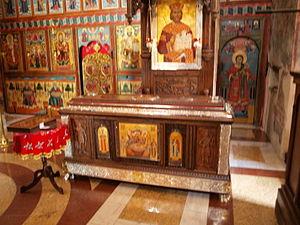
Lazar Hrebeljanović ou Lazare de Serbie, est un souverain serbe de la dynastie des Lazarević. Tué lors de la bataille de Kosovo Polje, il est vénéré comme un saint martyr par l'Église orthodoxe et fêté le 15 juin.
Le monastère de Ravanica est un monastère orthodoxe serbe situé sur le territoire du village de Senje, dans la municipalité de Ćuprija et dans le district de Pomoravlje, en Serbie. Il dépend de l'éparchie de Braničevo et est inscrit sur la liste des monuments culturels d'importance exceptionnelle de la République de Serbie.